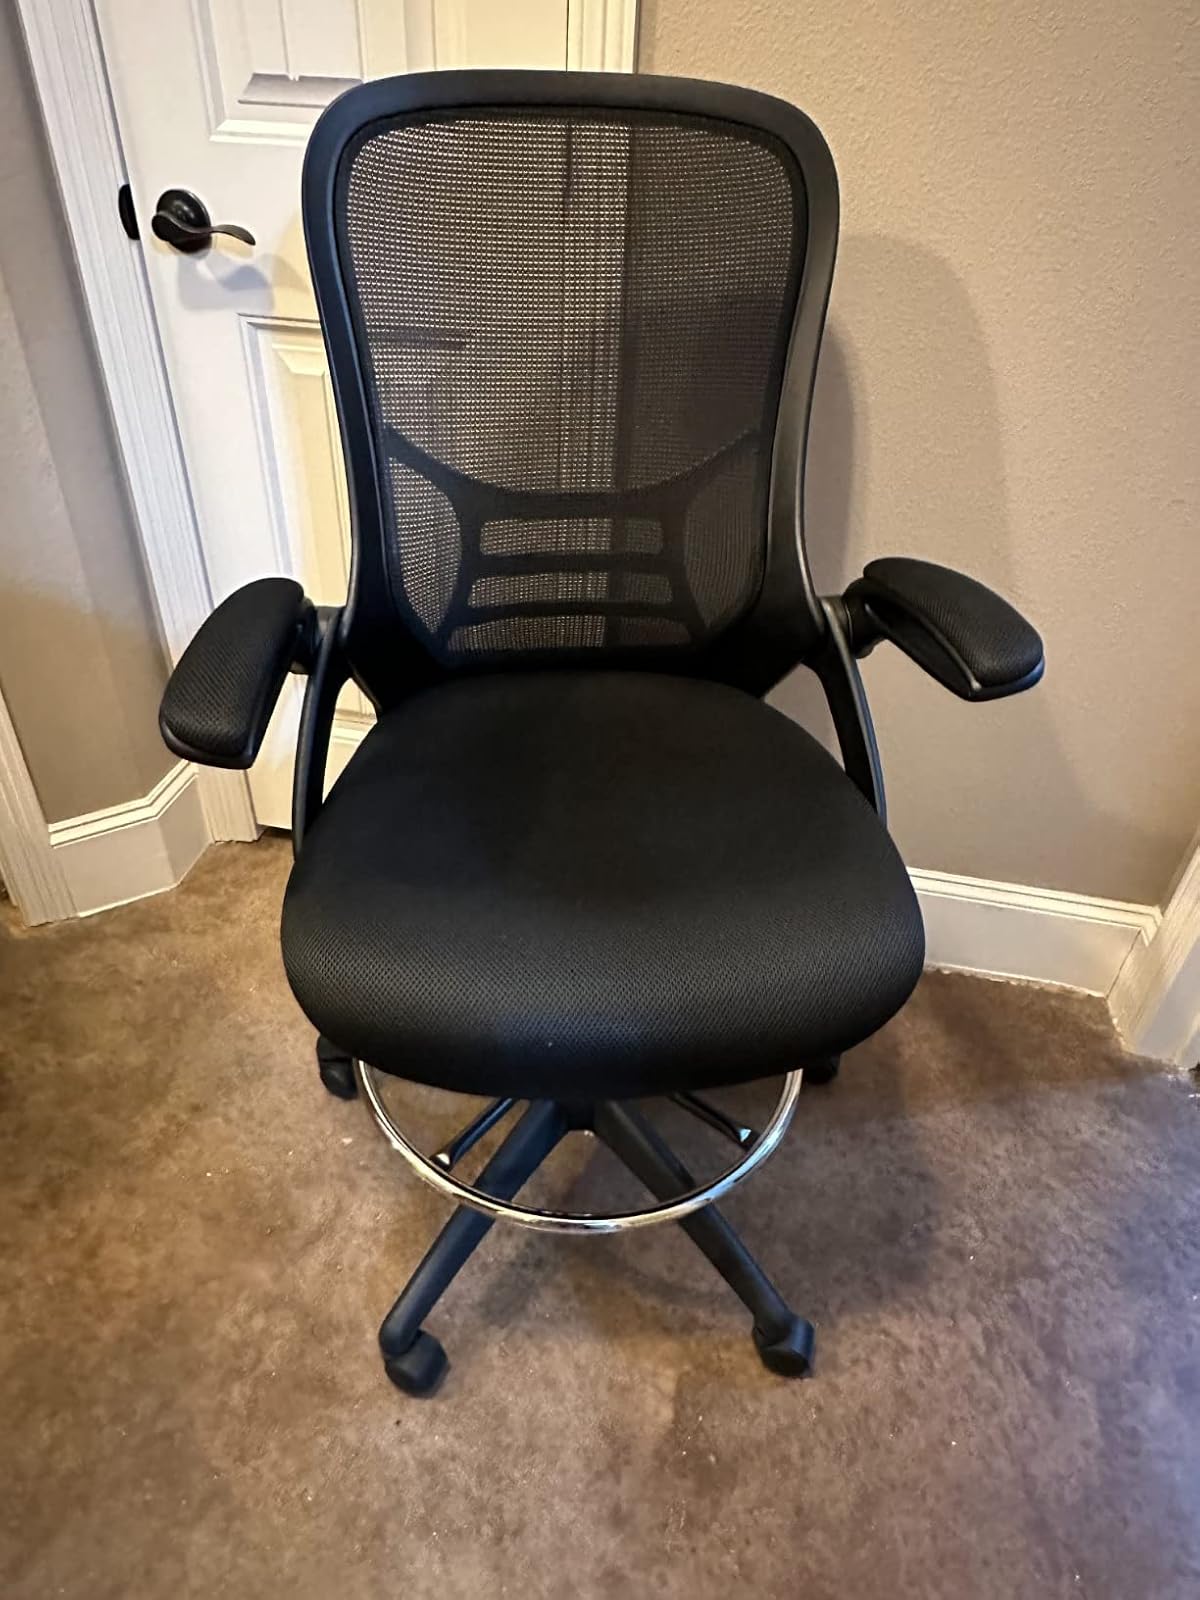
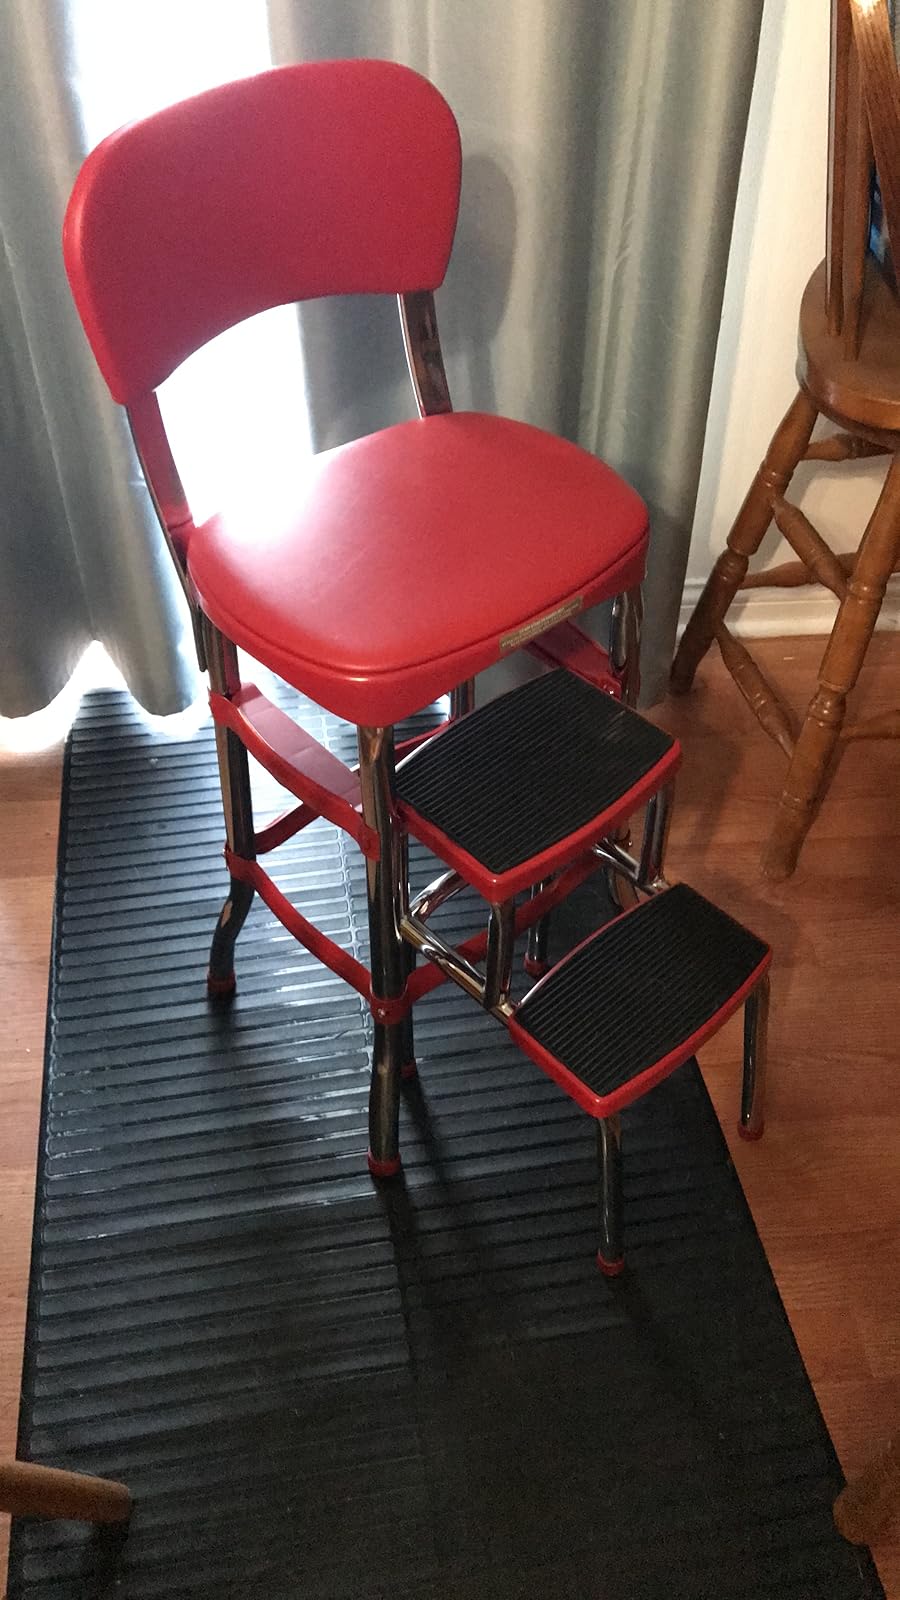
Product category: items_chair
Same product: no